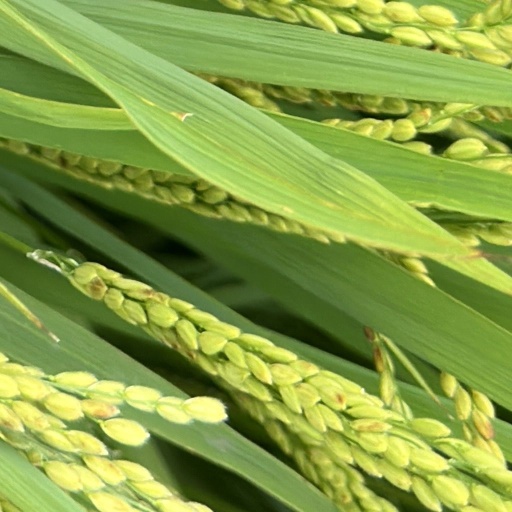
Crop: rice